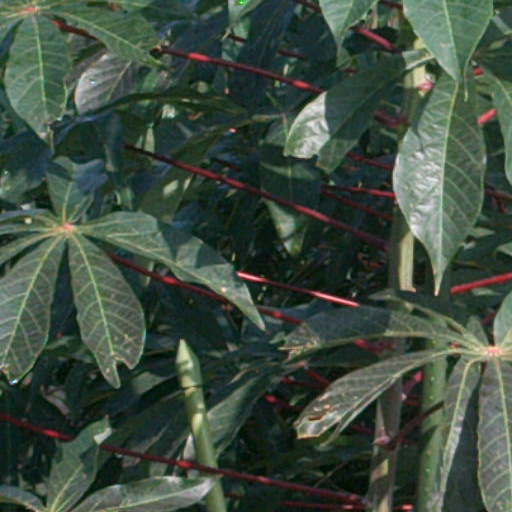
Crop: cassava